Hallonstenarna

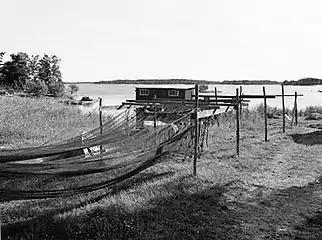
Fishing nets on Hallonstenarna in 1962.

Hallonstenarna is a group of islands in the Stockholm Archipelago consisting of Västerskäret, Bergskäret, Norrskäret and Långören. The islands are located one nautical mile north of Husarö and are a nature reserve.